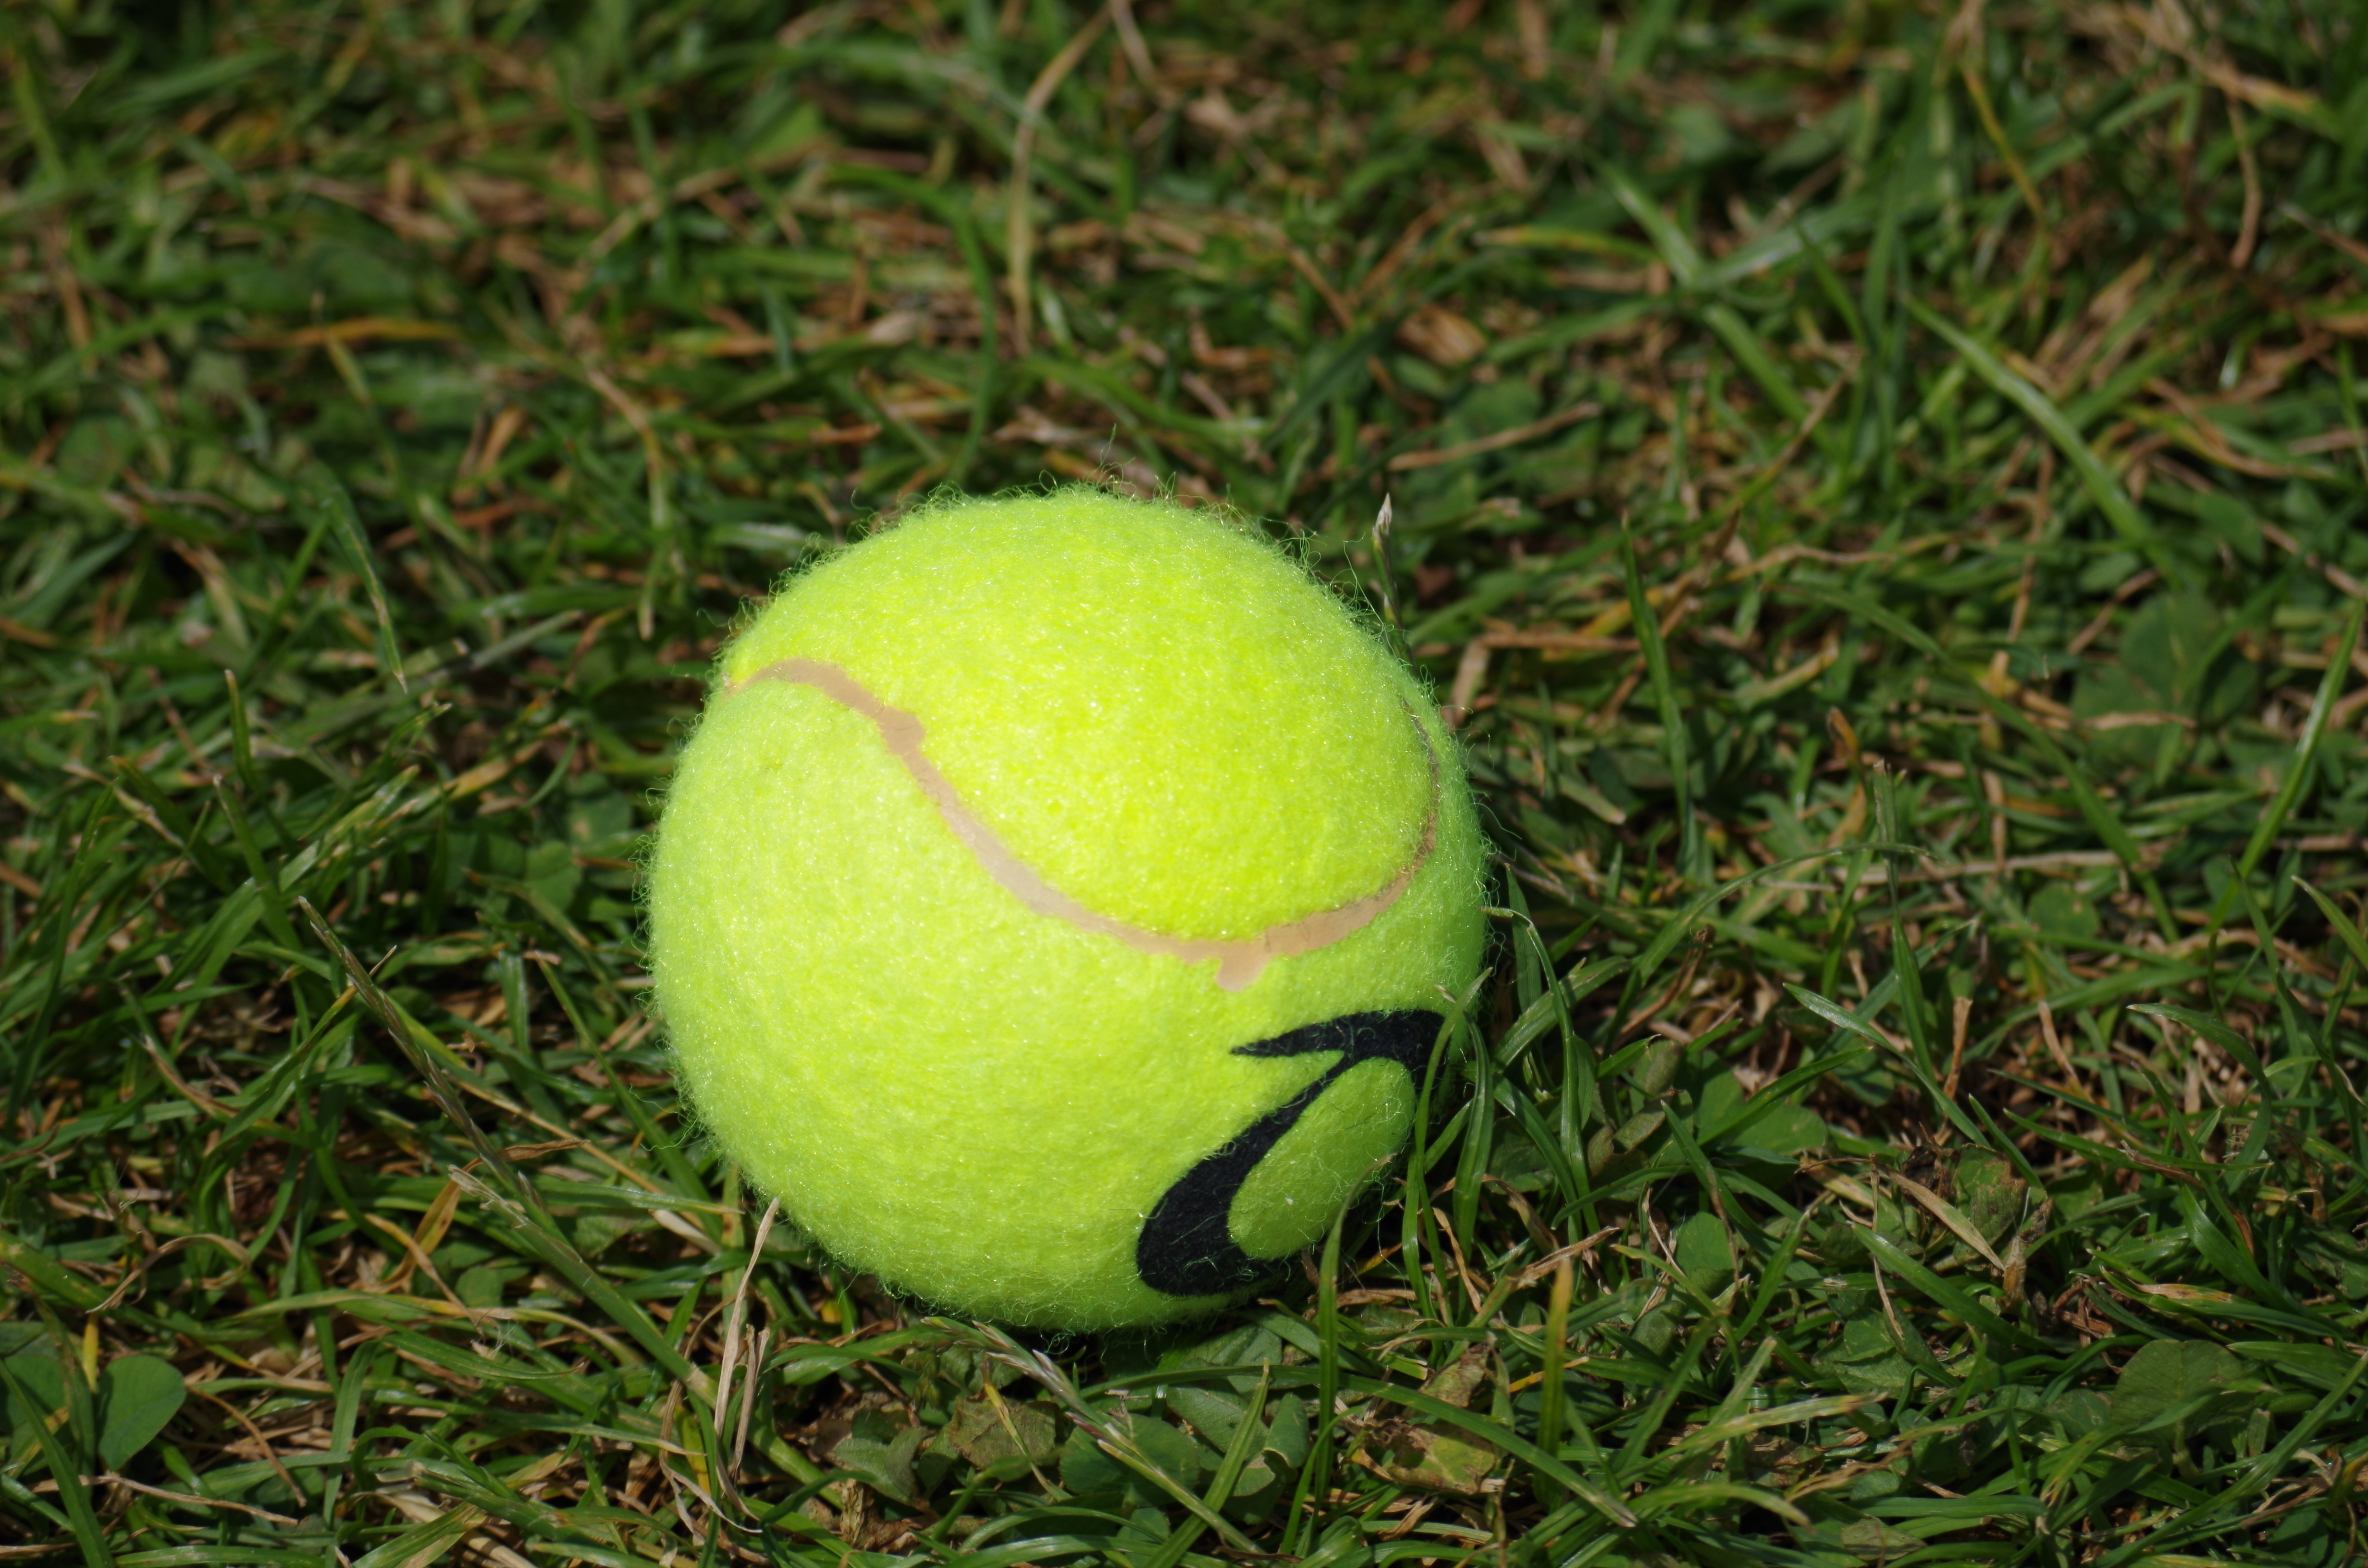
grass, plant, lawn, game, green, sports equipment, tennis, ball, tennis ball